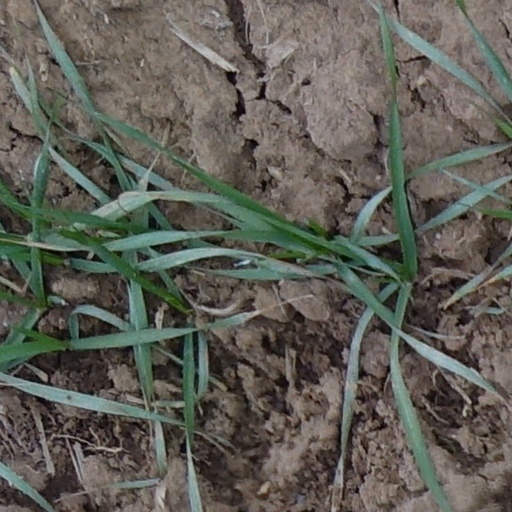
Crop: wheat